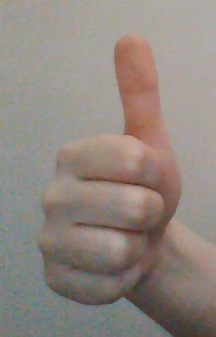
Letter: aleff